Helloween (album)

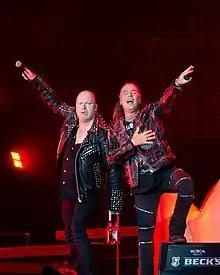
Helloween performing at Wacken Open Air in 2018. From left to right: Michael Kiske and Andi Deris.

In January 1989, guitarist Kai Hansen left Helloween and founded Gamma Ray, with whom he has played and recorded ever since. Vocalist Michael Kiske did the same in 1993 and focused on a solo career, aside from taking part in projects such as Avantasia. While Hansen remained in good terms with both the band and Kiske, the latter had not spoken to the remaining Helloween members for decades.